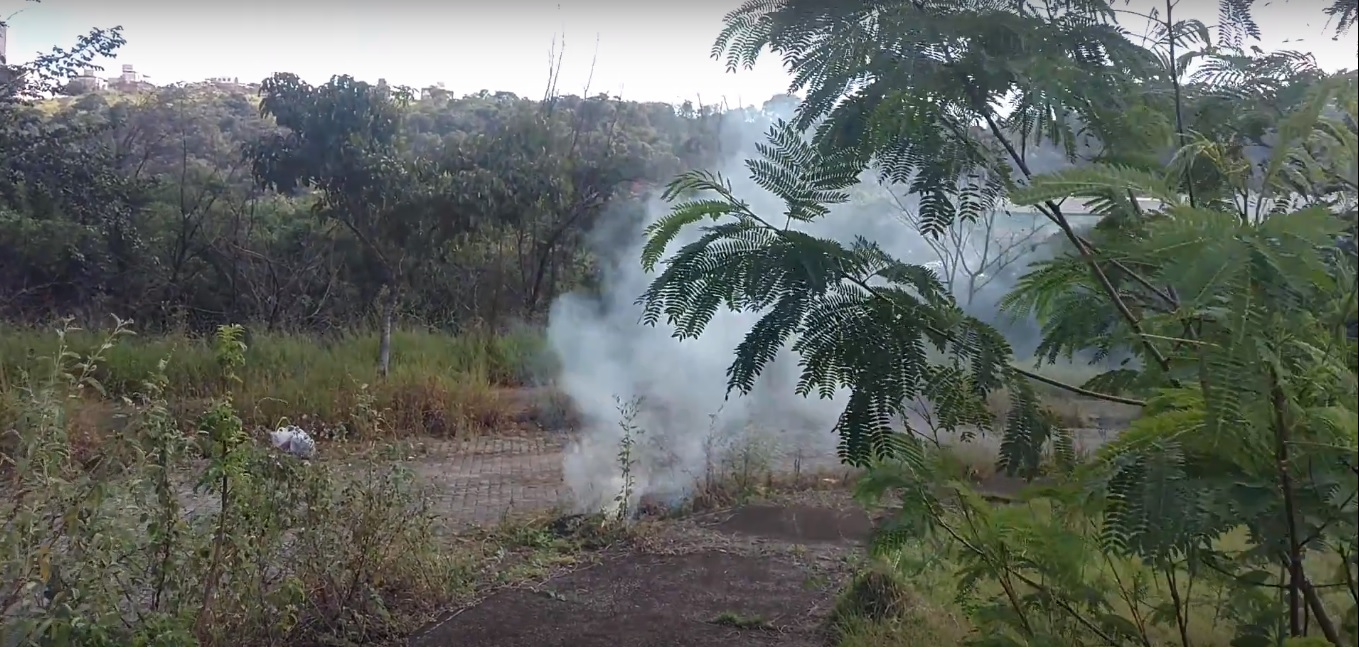
Fire: no
Smoke: yes